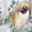
Label: dog